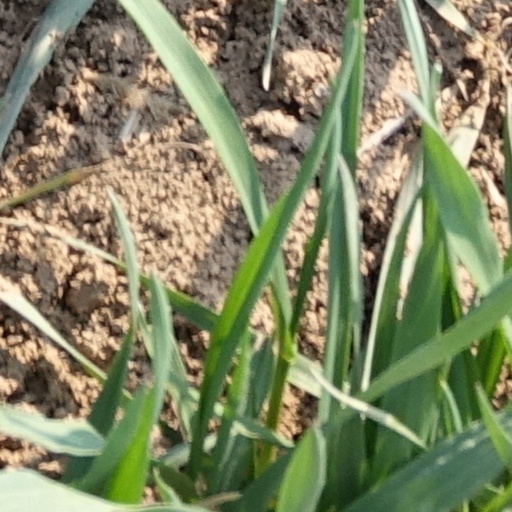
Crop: wheat